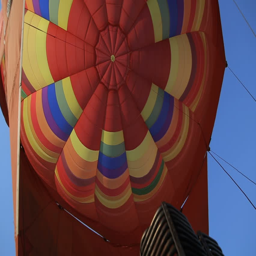
inside of a colorful hot air balloon as it is inflated for flight , burning burner